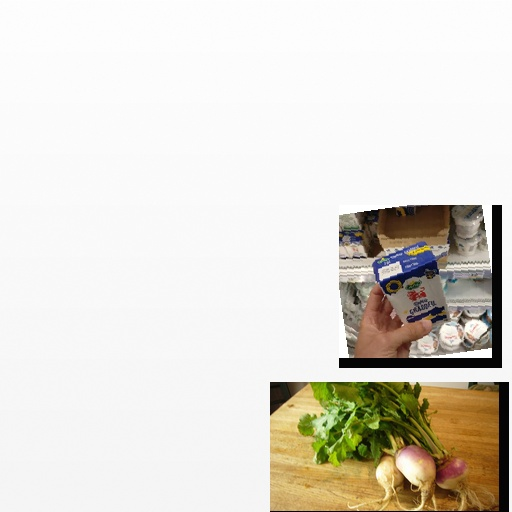
Food items: sour_cream, turnip